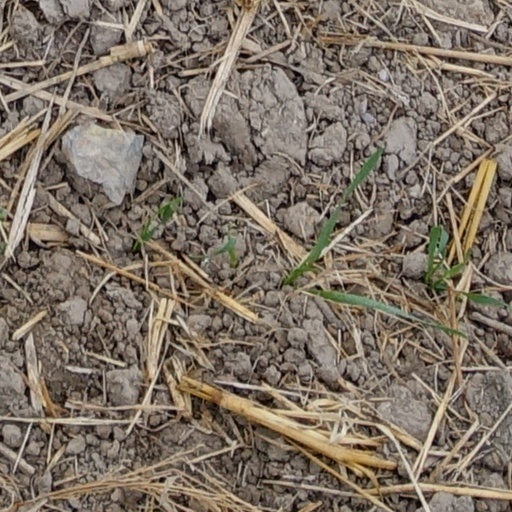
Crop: wheat